Mikhail Kalinin

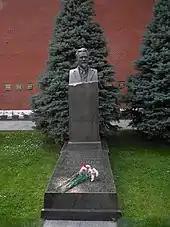
Kalinin's tomb in the Kremlin Wall Necropolis

Kalinin retired in 1946 and died of cancer on 3 June that year in Moscow. He was honoured with a state funeral and was buried in the Kremlin Wall Necropolis, in one of the twelve individual tombs located between the Lenin Mausoleum and the Kremlin Wall.